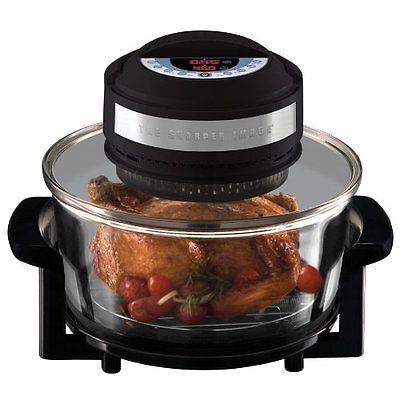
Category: toaster